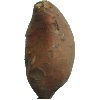
Label: Potato Sweet 1